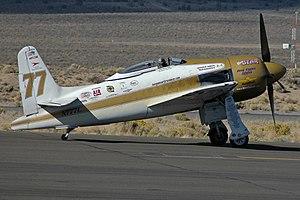
Rare Bear est un Grumman F8F Bearcat largement modifié qui a dominé les Reno Air Races pendant des décennies. L'une des principales modifications apportées est l'installation d'un puissant moteur Wright R-3350 à la place du Pratt & Whitney R-2800 d'origine.
Le Grumman F8F Bearcat, affectueusement appelé Bear, est un chasseur monomoteur embarqué américain des années 1940. Il a servi durant la deuxième partie du XXᵉ siècle, principalement au sein de l'United States Navy. Il fut le dernier chasseur à moteur à piston de la compagnie Grumman, et fut suivi par le Grumman F9F Panther à réaction.